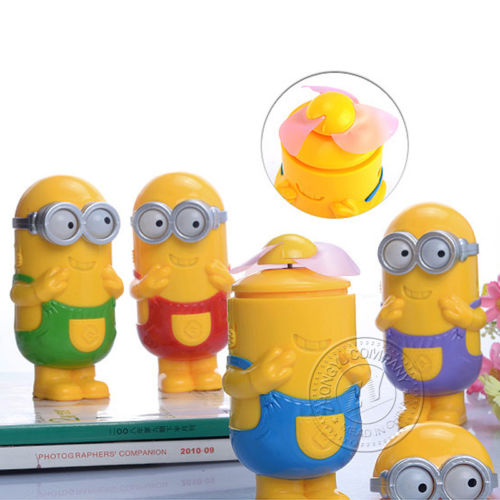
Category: fan